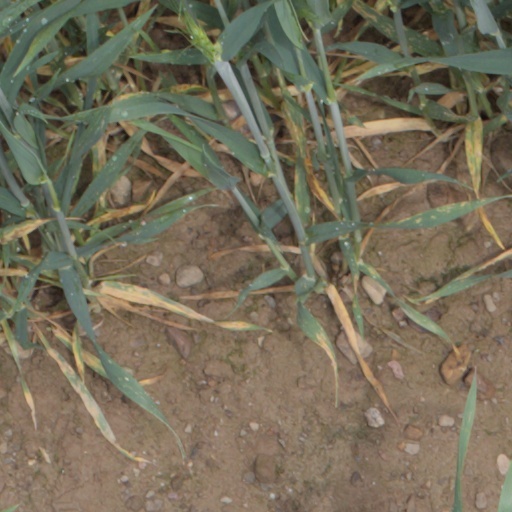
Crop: wheat